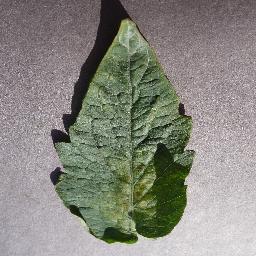
Label: Tomato___Spider_mites Two-spotted_spider_mite